Luambala River

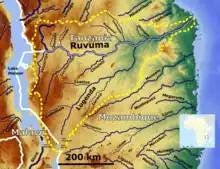
The Luambala River in the Ruvuma Basin (lower left center)

The Luambala is a river of Mozambique. It flows through Niassa Province in a northeast-southwest direction. The Luambala valley was surveyed during the Portuguese Nyasaland. The river was reported to have steep sides and a rock bed. To the east of Cassembe, the Luambala connects with the Lugenda River at , flowing in a north-south-southwest direction.